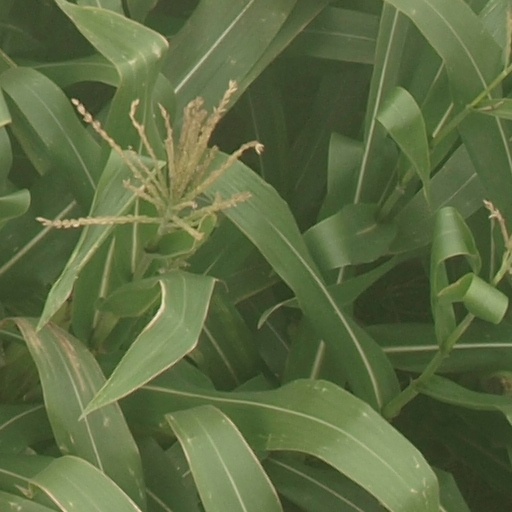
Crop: maize; corn